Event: Nepal Earthquake
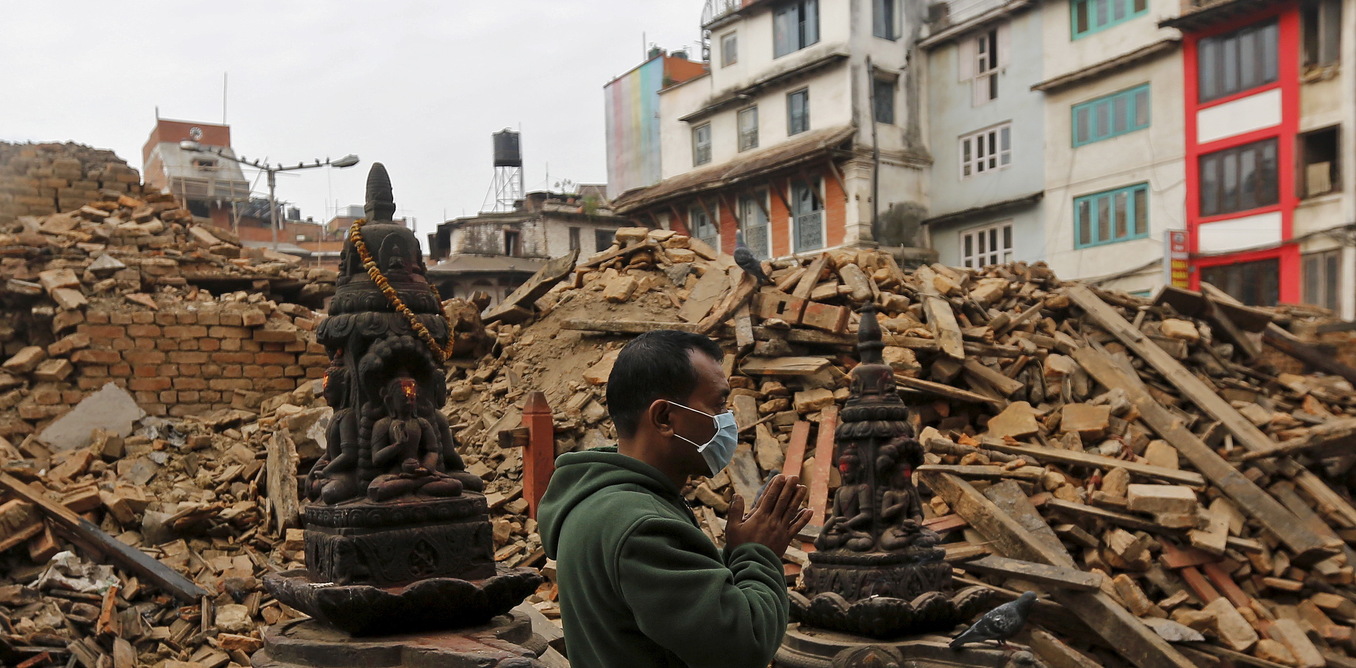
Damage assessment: damage